Mongolian writing systems

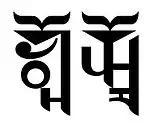
"Mongol" in Soyombo script.

The Soyombo script is an abugida created by the Mongolian monk and scholar Bogdo Zanabazar in the late 17th century, that can also be used to write Tibetan and Sanskrit. A special glyph in the script, the Soyombo symbol, became a national symbol of Mongolia, and has appeared on the national flag since 1921, and on the national coat of arms since 1992, as well as money, stamps, etc.